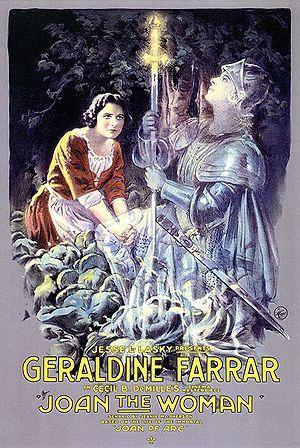
Cecil Blount DeMille, plus couramment appelé Cecil B. DeMille, est un réalisateur et producteur américain, né le 12 août 1881 à Ashfield et mort le 21 janvier 1959 à Los Angeles.